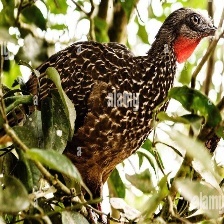
Species: BAND TAILED GUAN
Scientific name: PENELOPE ARGYROTIS